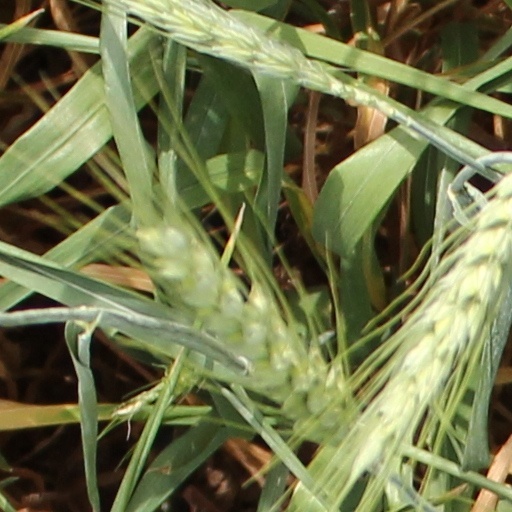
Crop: wheat